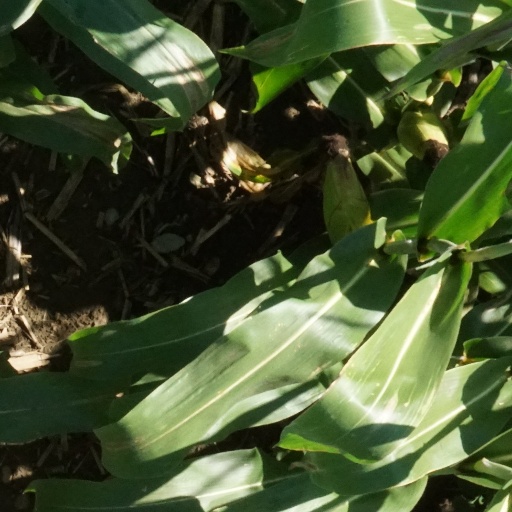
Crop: maize; corn